East Texas A&M Lions women's basketball

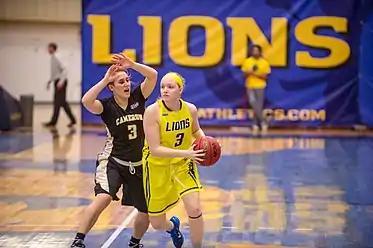
The Lady Lions basketball team in action against the Cameron Aggies in 2015

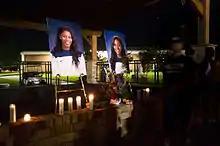
The candlelight service for Devin Oliver and Aubree Butts

The women's team was formed in 1971 and played their first season under Susie Knause and finished off with a 10–6 record. The team's best season came in 2006–07 under coach Denny Downing, when the team finished off with a record of 28–9; the team not only won their first (and only) conference title but also advanced to the Elite Eight in the NCAA tournament only to be eliminated by Clayton State. The 2006–07 team remains as the only team in program history to make it the national tournament.